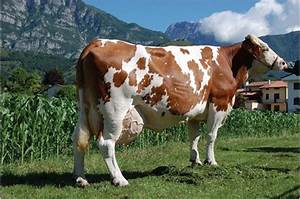
Label: cow